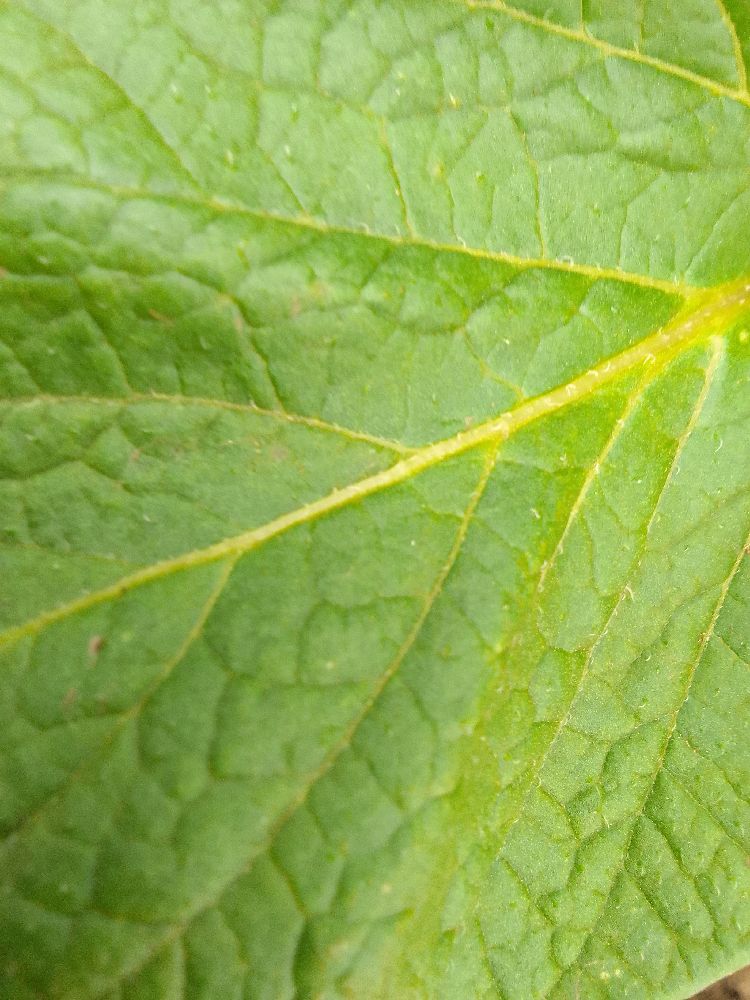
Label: Healthy